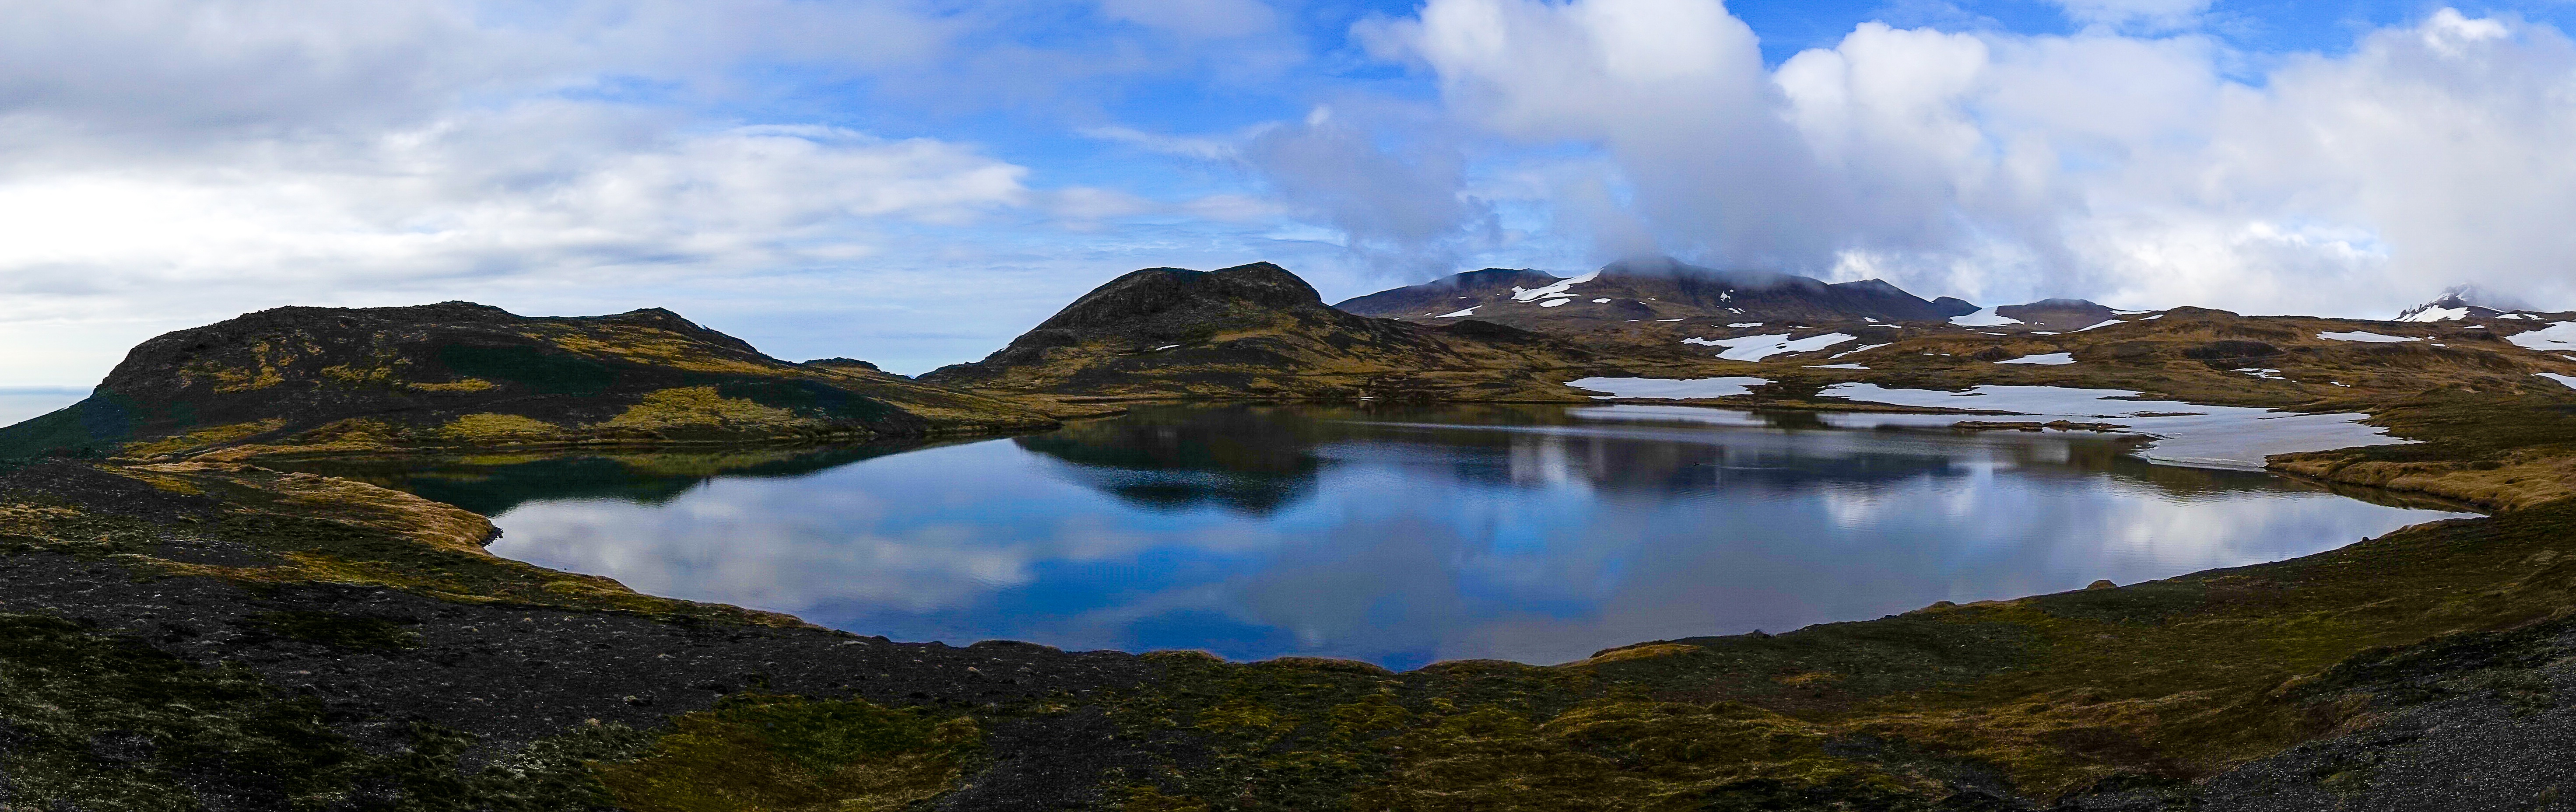
landscape, coast, wilderness, mountain, cloud, sky, lake, mountain range, panorama, reflection, fjord, reservoir, highland, terrain, national park, ridge, plateau, fell, loch, crater lake, tarn, mountainous landforms